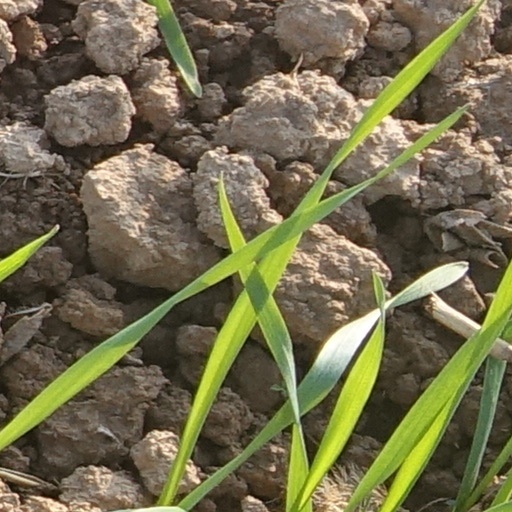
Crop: wheat